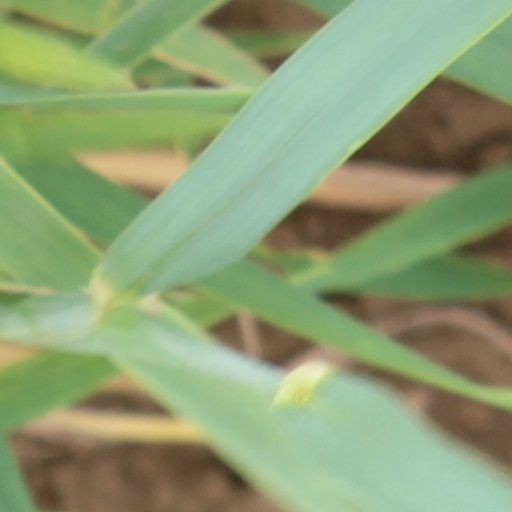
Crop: wheat